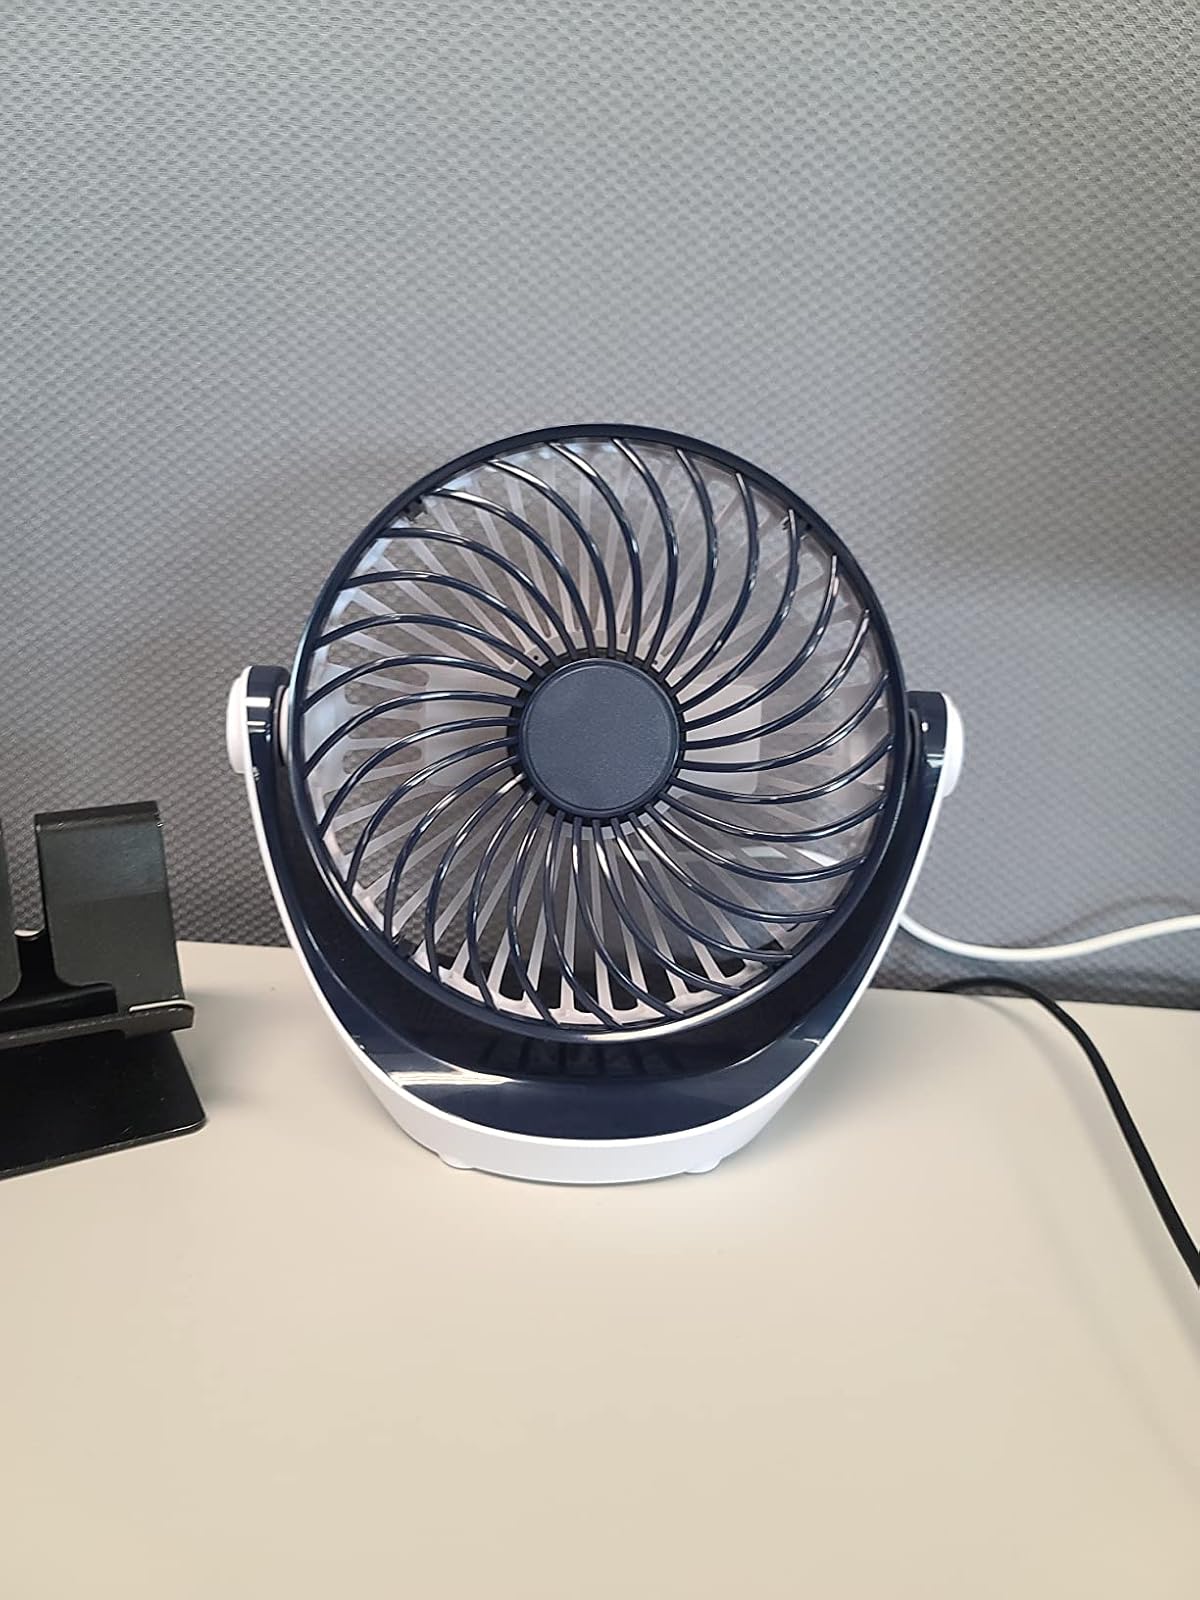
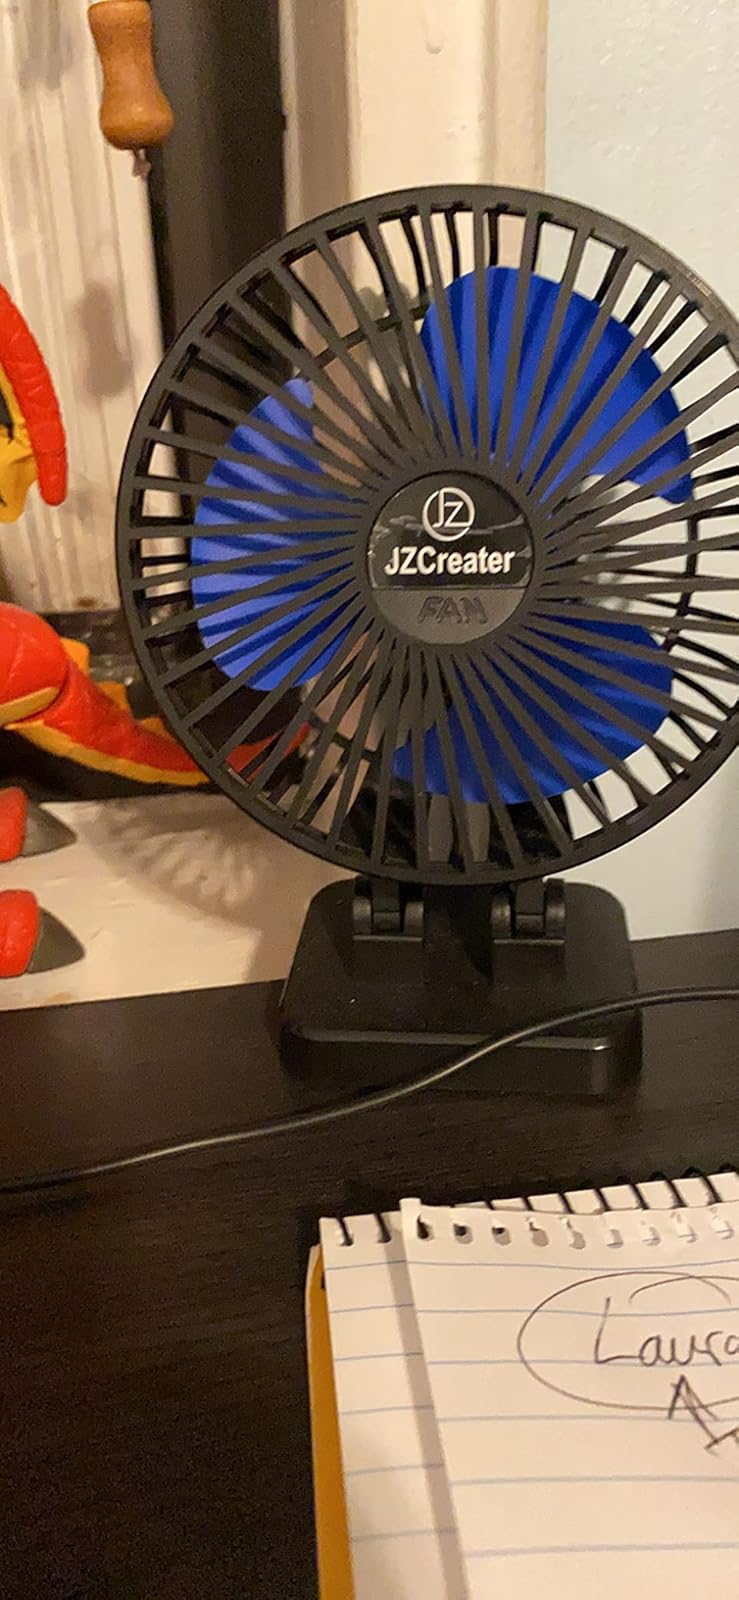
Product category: fan
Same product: no